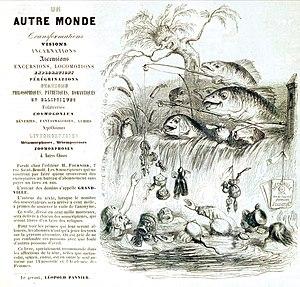
Un autre monde est un livre illustré publié en 1844 par l'éditeur parisien Henri Fournier. La conception et les illustrations sont de Grandville et le texte, de Taxile Delord.